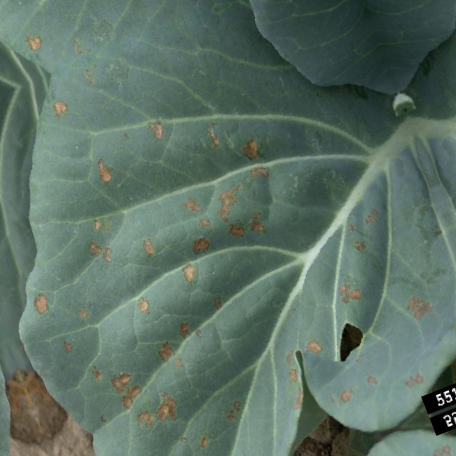
Label: Downy Mildew